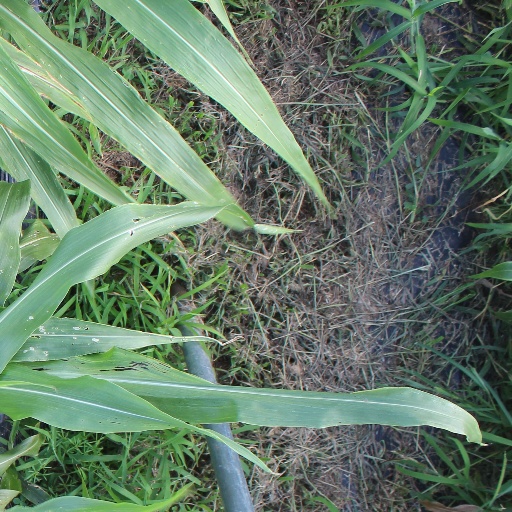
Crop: sorghum